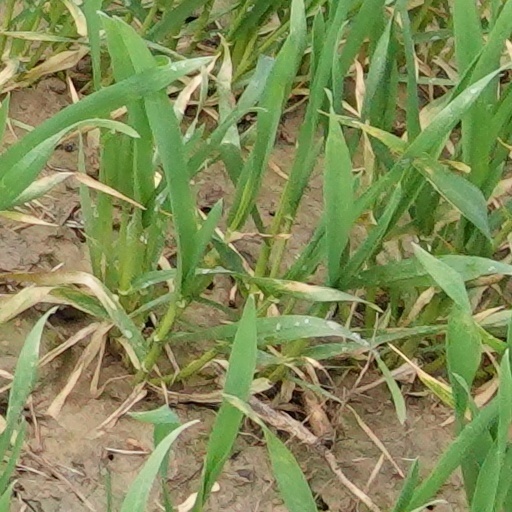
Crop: wheat